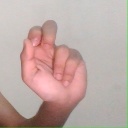
अक्षर: ढ